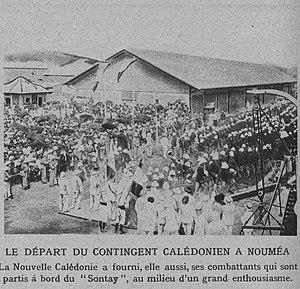
publié dans le magazine le Miroir n° 82
Le bataillon mixte du Pacifique est une unité militaire de l'infanterie, créée en 1916. Le bataillon deviendra successivement le bataillon de tirailleurs du Pacifique ou BTP, puis le bataillon de marche du Pacifique. Il est considéré comme l'ancêtre des régiments d'infanterie de marine du Pacifique.